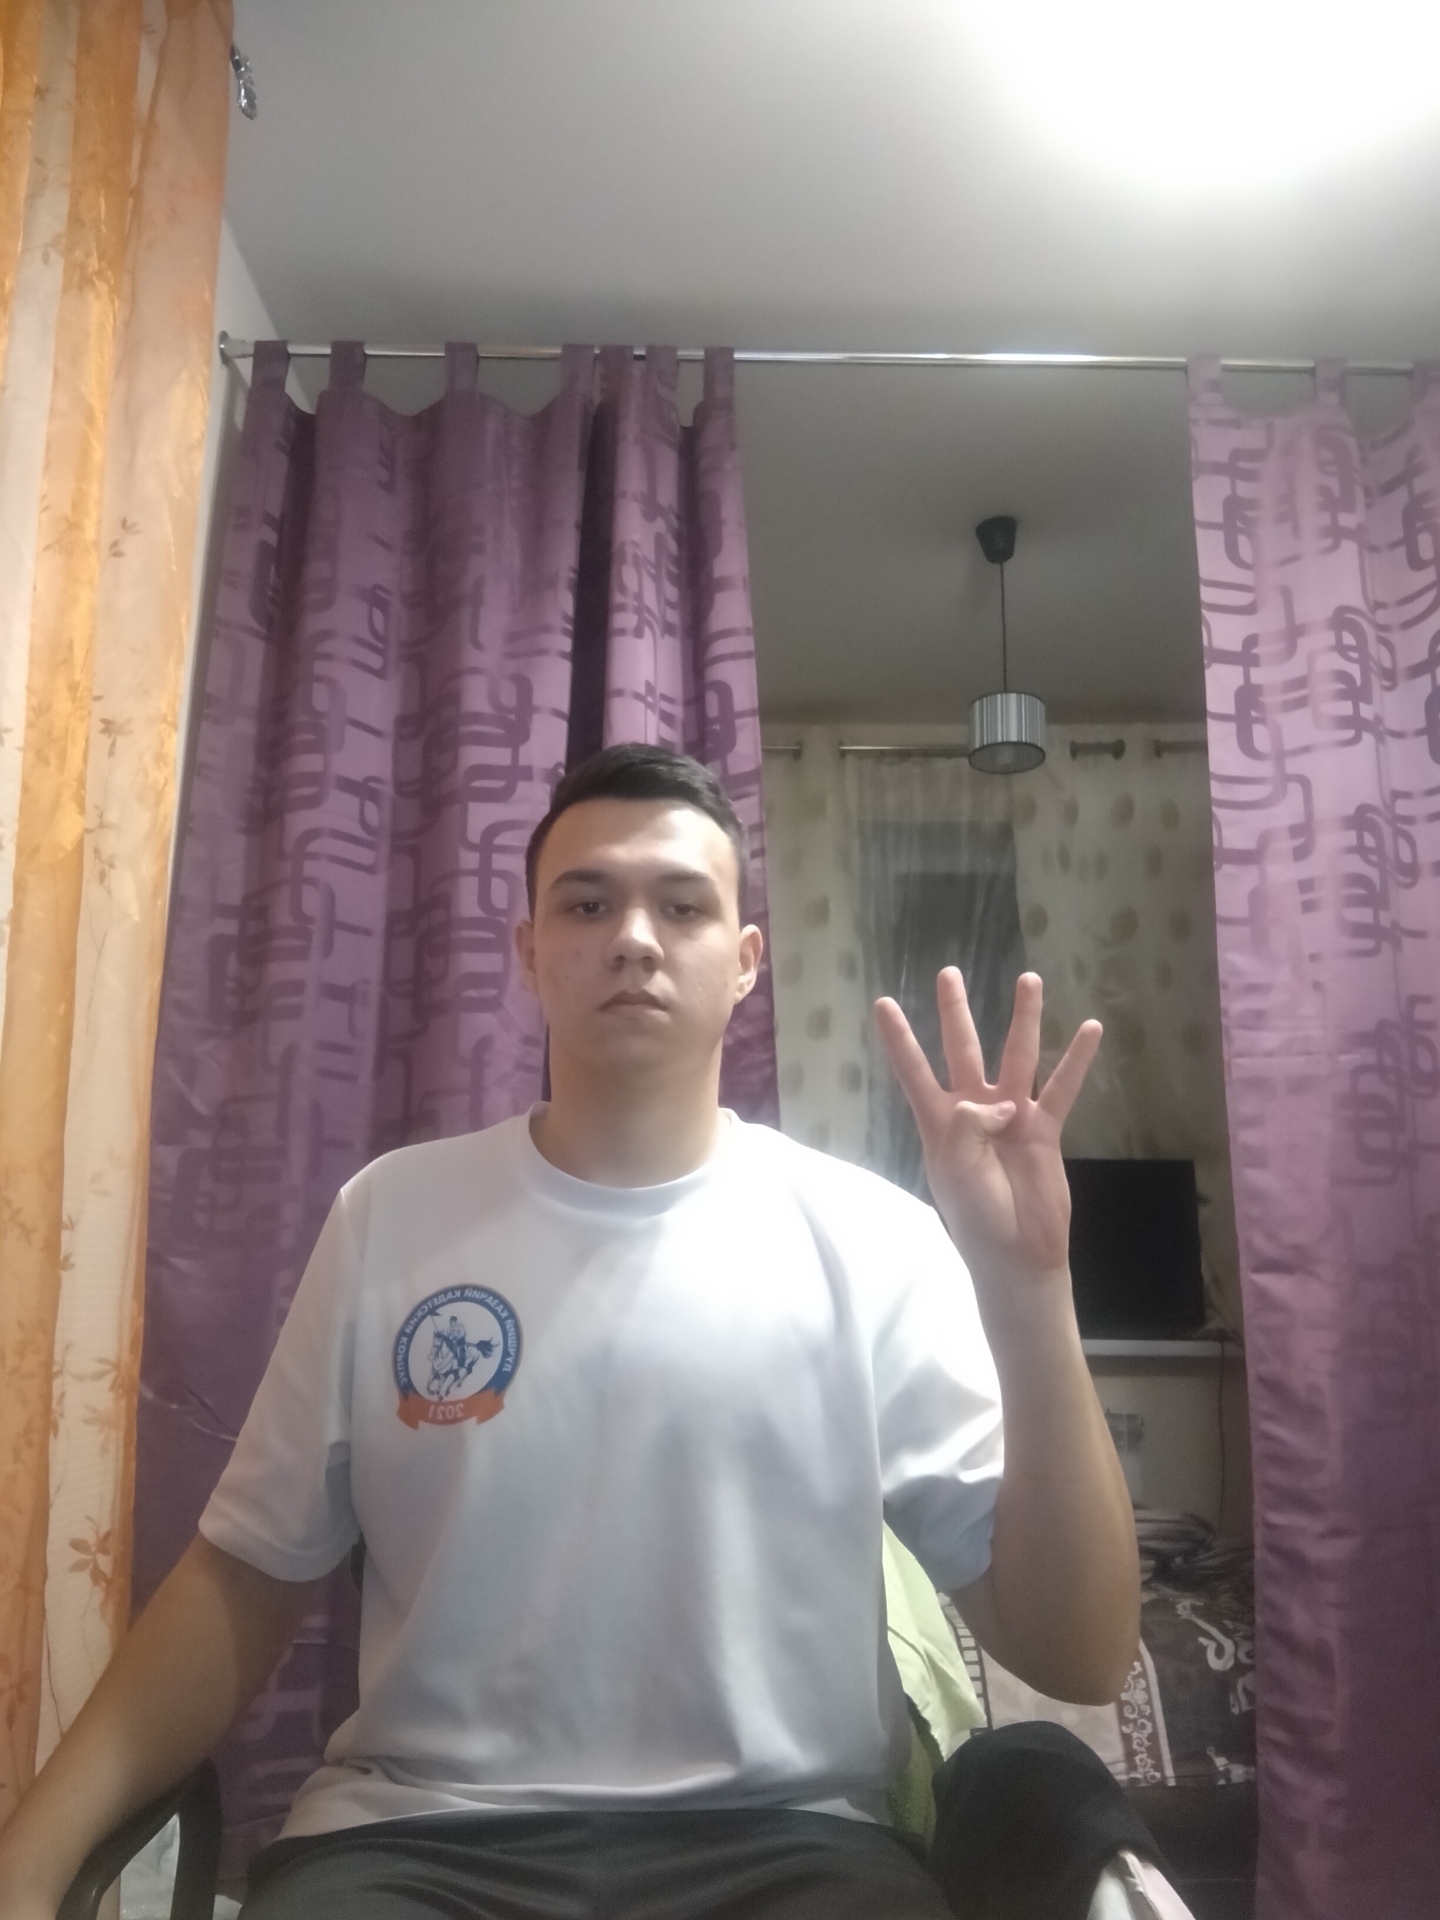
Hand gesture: four